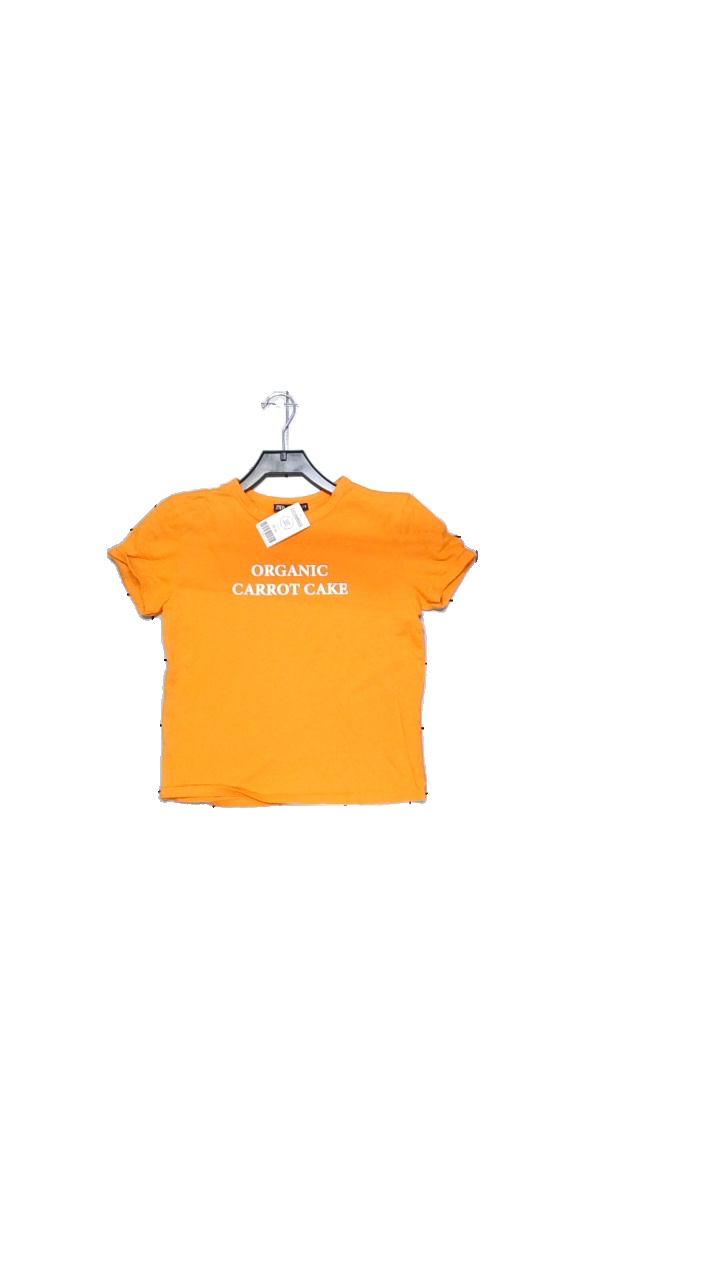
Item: T-shirt (Ladies)
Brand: Zara
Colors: White, Orange
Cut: Regular
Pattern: Logo print
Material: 100% cotton
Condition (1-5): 5
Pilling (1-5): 3
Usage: Reuse
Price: <50